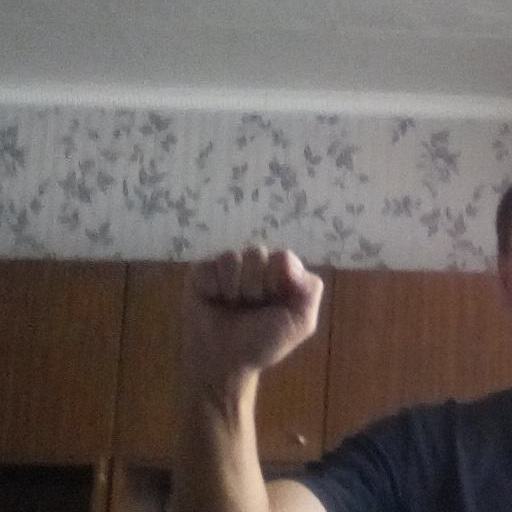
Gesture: fist